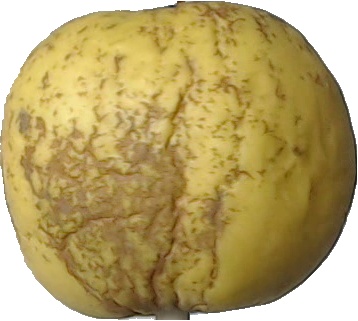
Label: apple_golden_1